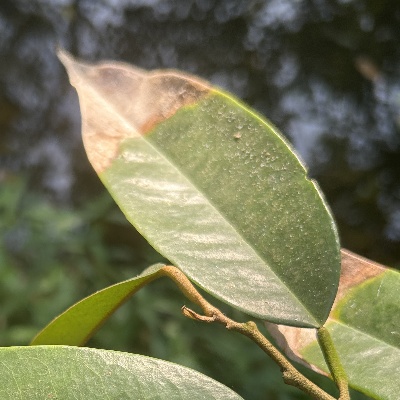
Label: Leaf_Colletotrichum